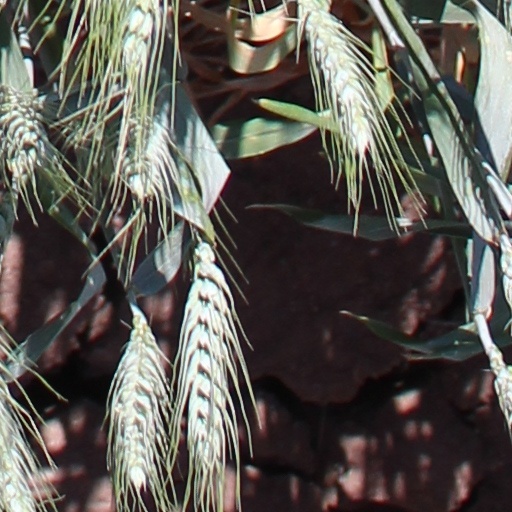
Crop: wheat